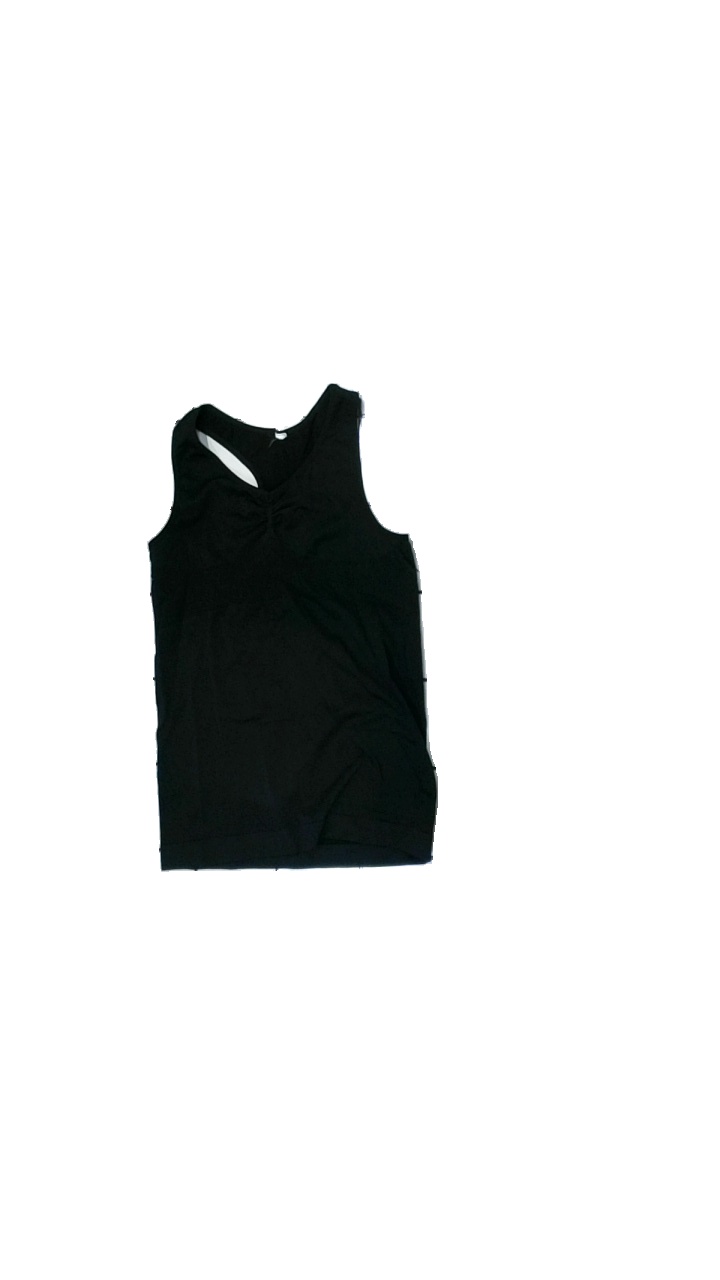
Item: Tank Top (Ladies)
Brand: Missing
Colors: Black
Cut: Regular
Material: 100% nylon
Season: All
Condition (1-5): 3
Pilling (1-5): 2
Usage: Export
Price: <50